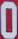
Number: 0